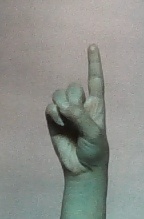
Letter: bb